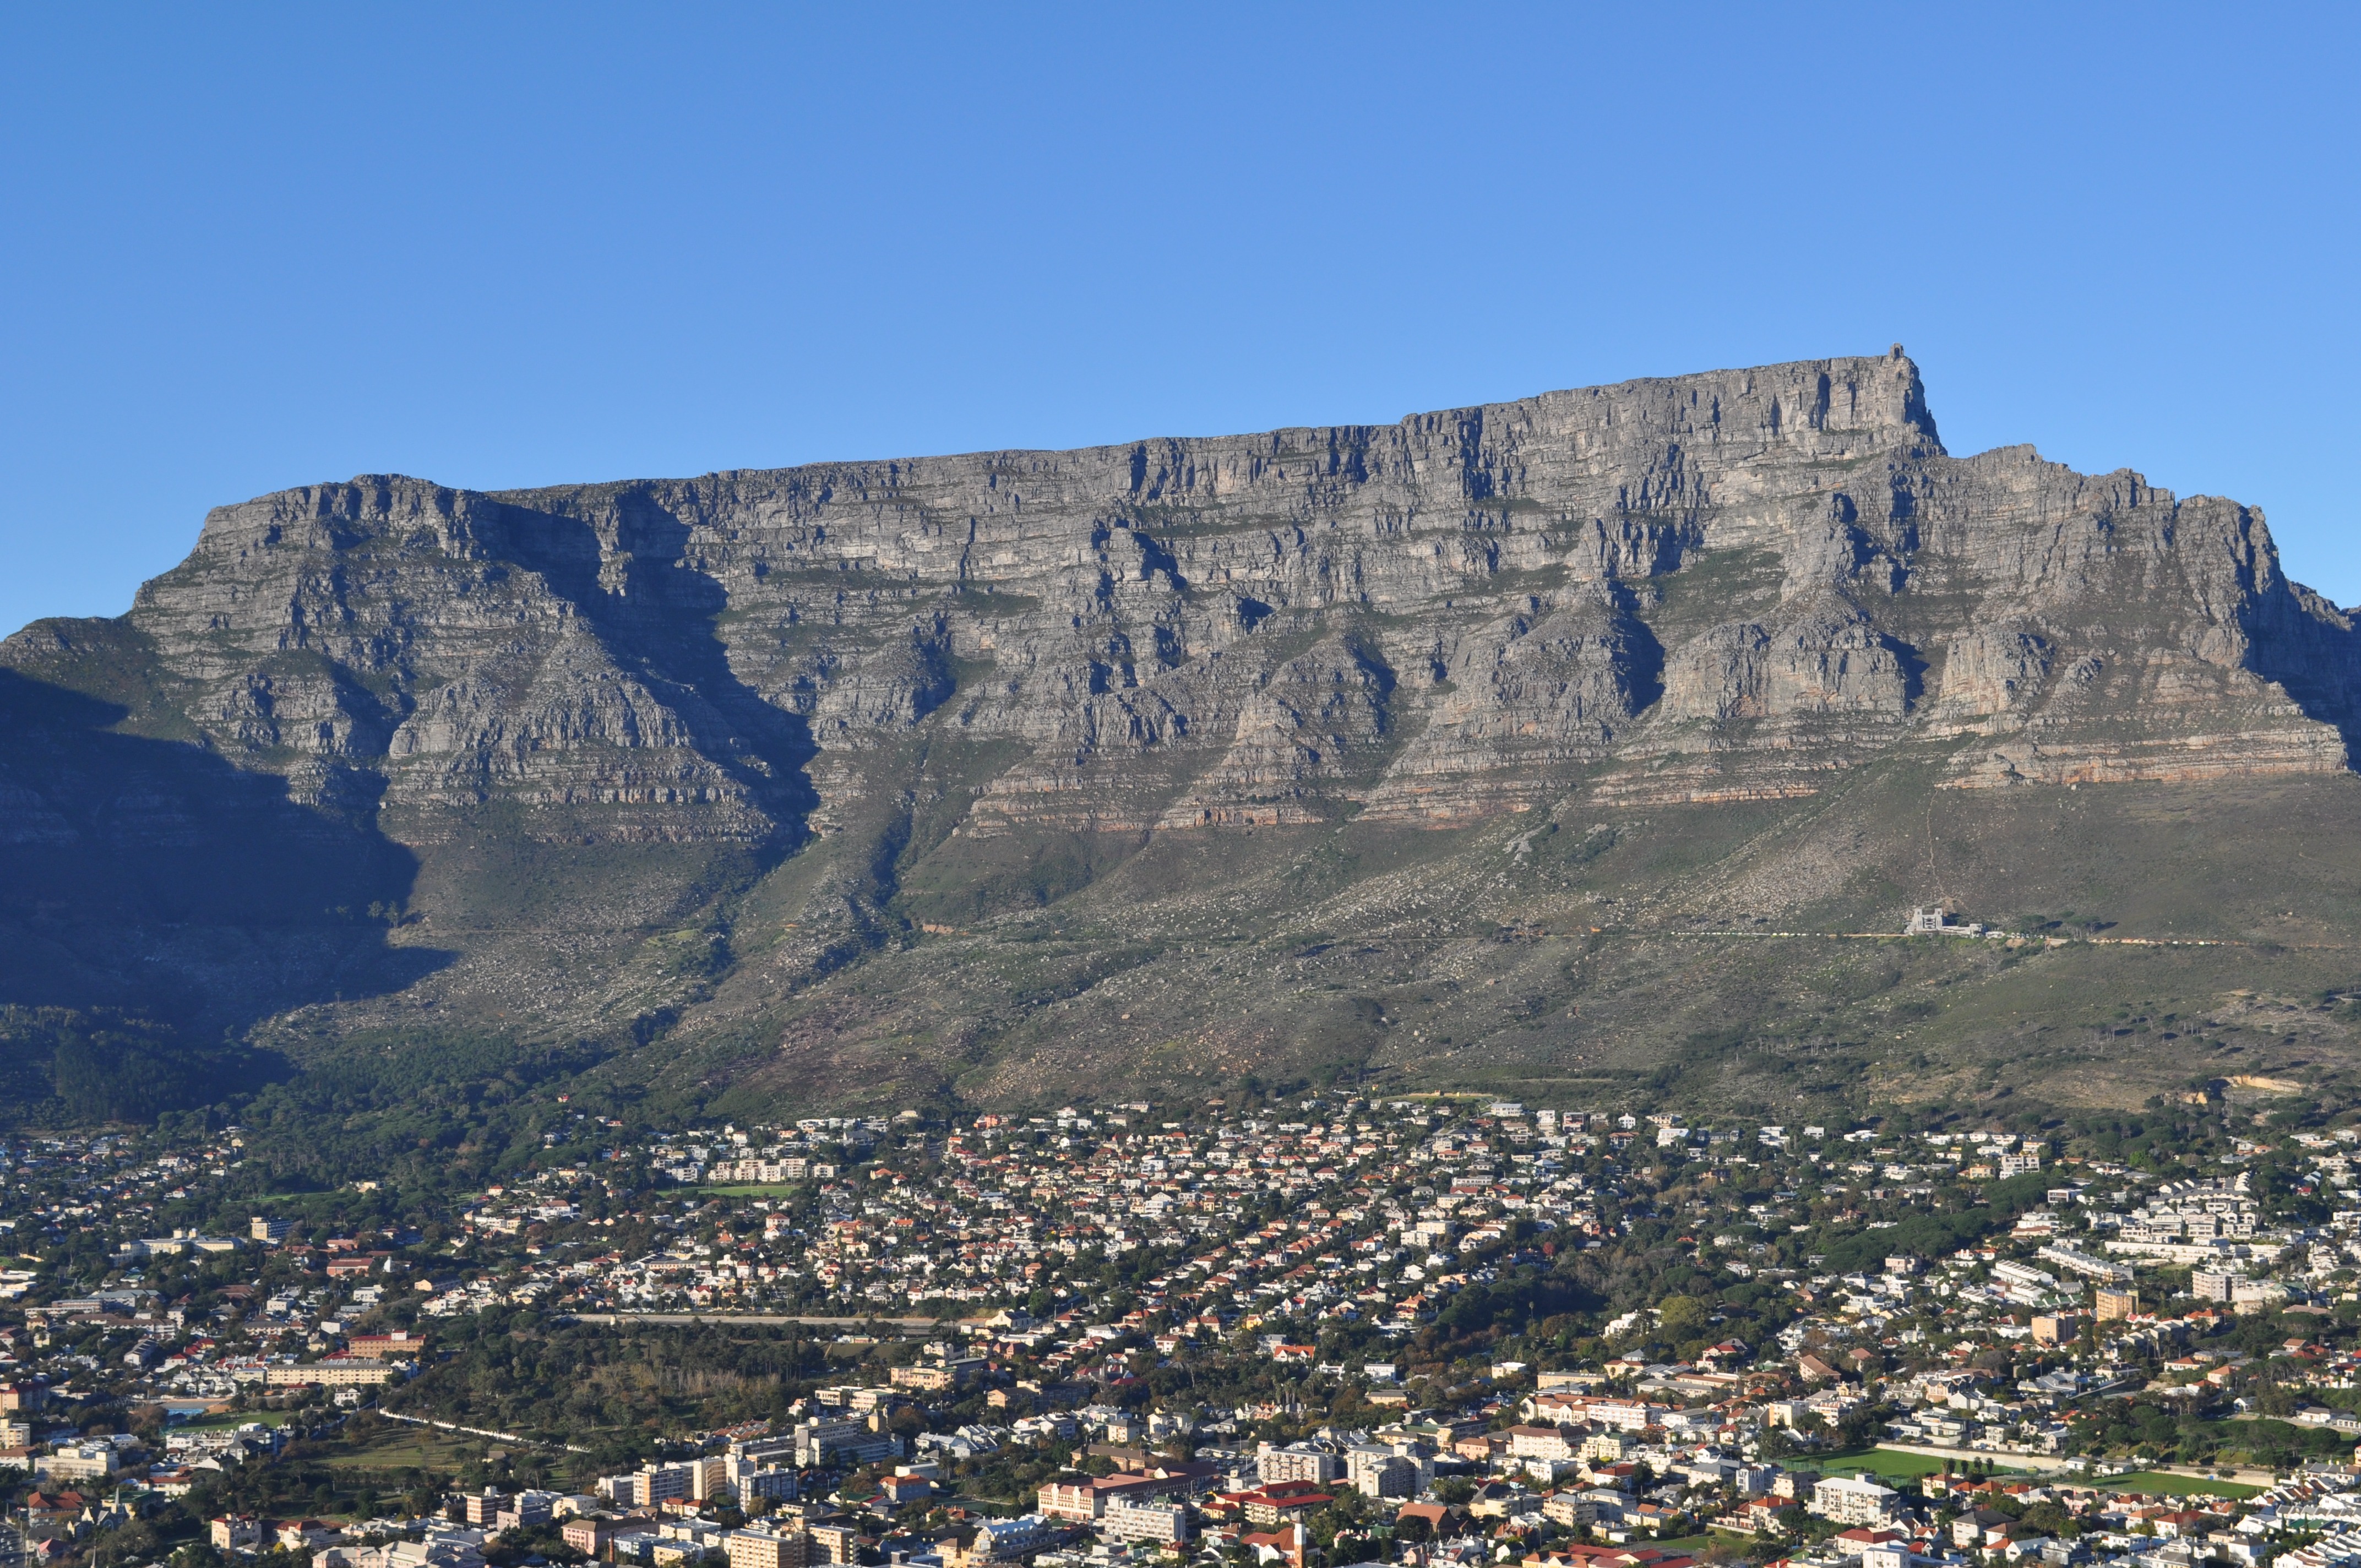
landscape, coast, mountain, mountain range, panorama, cliff, terrain, table mountain, geology, cape, south africa, landform, aerial photography, nature paradise, geographical feature